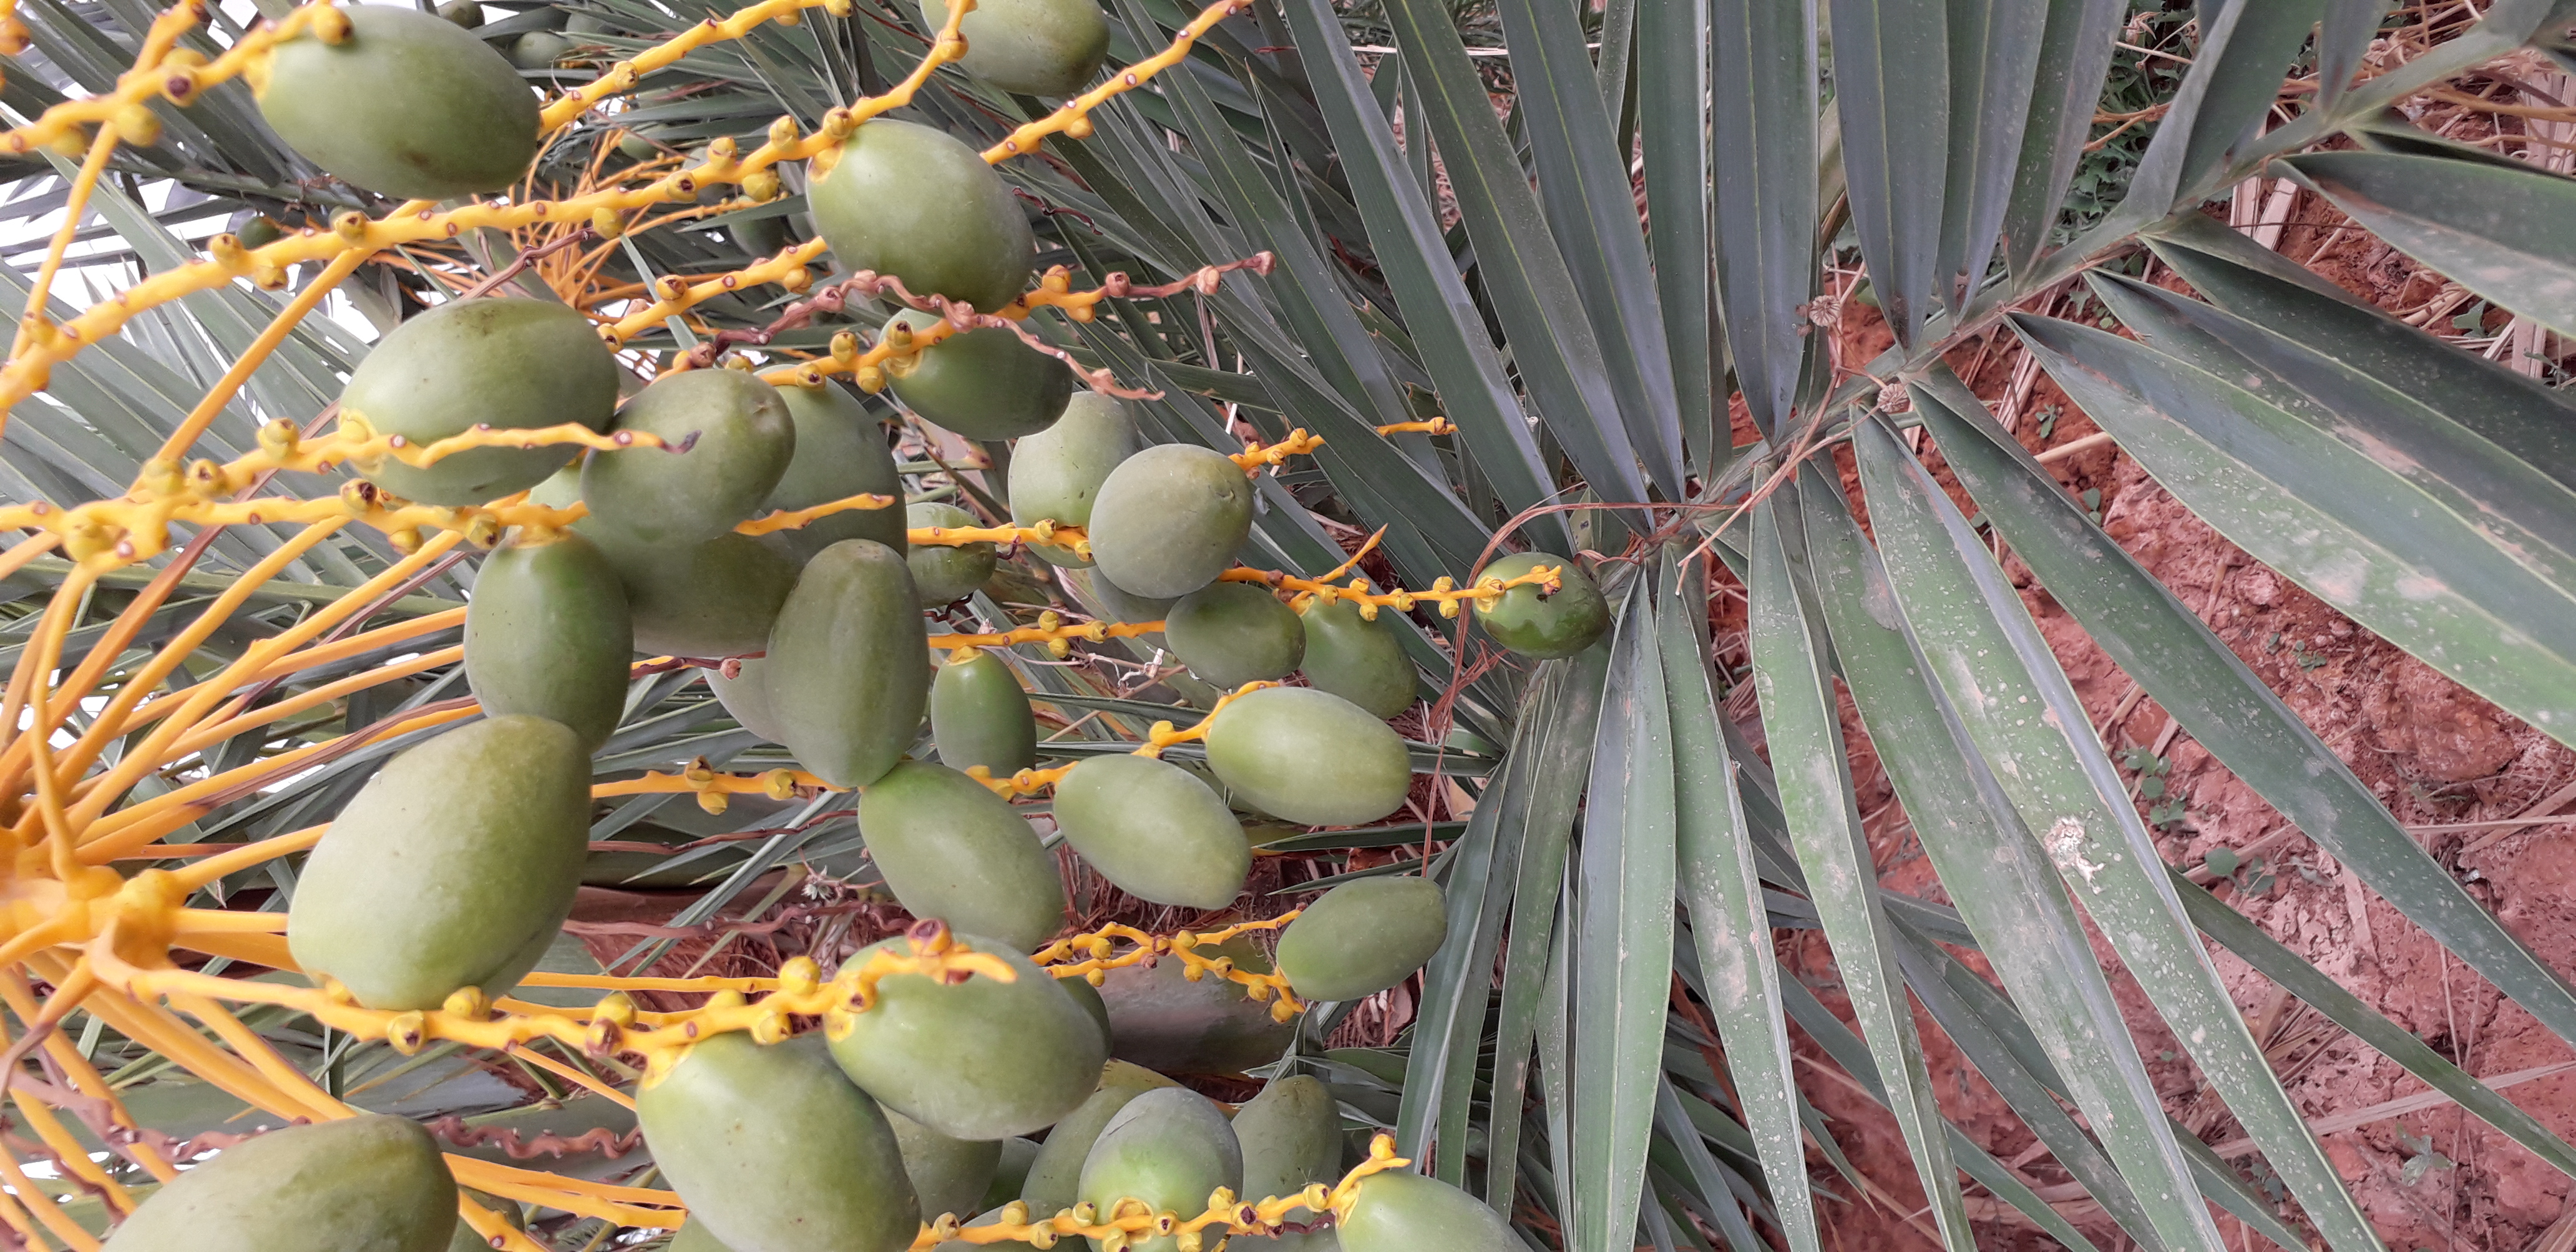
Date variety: Boumajhoul